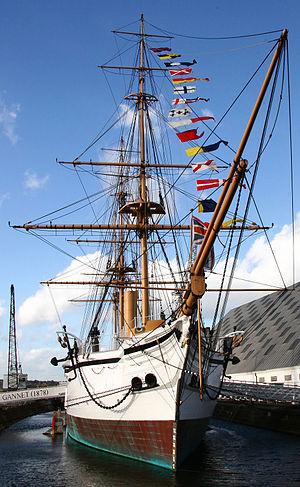
Le HMS Gannet est un ancien sloop-of-war de Doterel-class sloop de la Royal Navy lancé en 1878. Puis il est devenu un bateau-école sur la Tamise en 1903, et ensuite pour les garçons dans le Hamble en 1913.
Les chantiers navals Chatham situés à l'embouchure de la